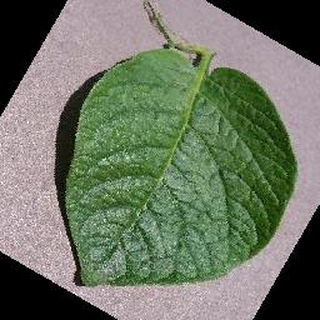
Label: healthy_potato